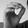
ASL letter: O